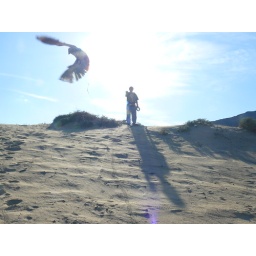
Riamfada flight up sand dune at Siefa Beach against stiff cross wind